Tourism 4.0

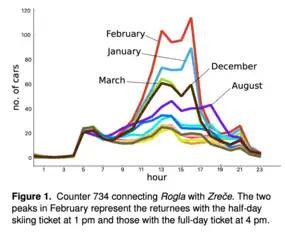
Tourist flows in a day

Collaboration Impact Token is a digital voucher that changes its value according to location and time. It is an innovative tool that establishes a comprehensive system of rewarding and promoting the positive behaviour of all stakeholders of tourism ecosystem and improving the positive effects of tourism. CIT is based on a private blockchain network and cannot be traded. The obtained CIT tokens are stored by the user in the DOTI digital personal wallet, while part of the anonymised data related to transactions and the use of CIT is stored and processed in T4.0 Core.